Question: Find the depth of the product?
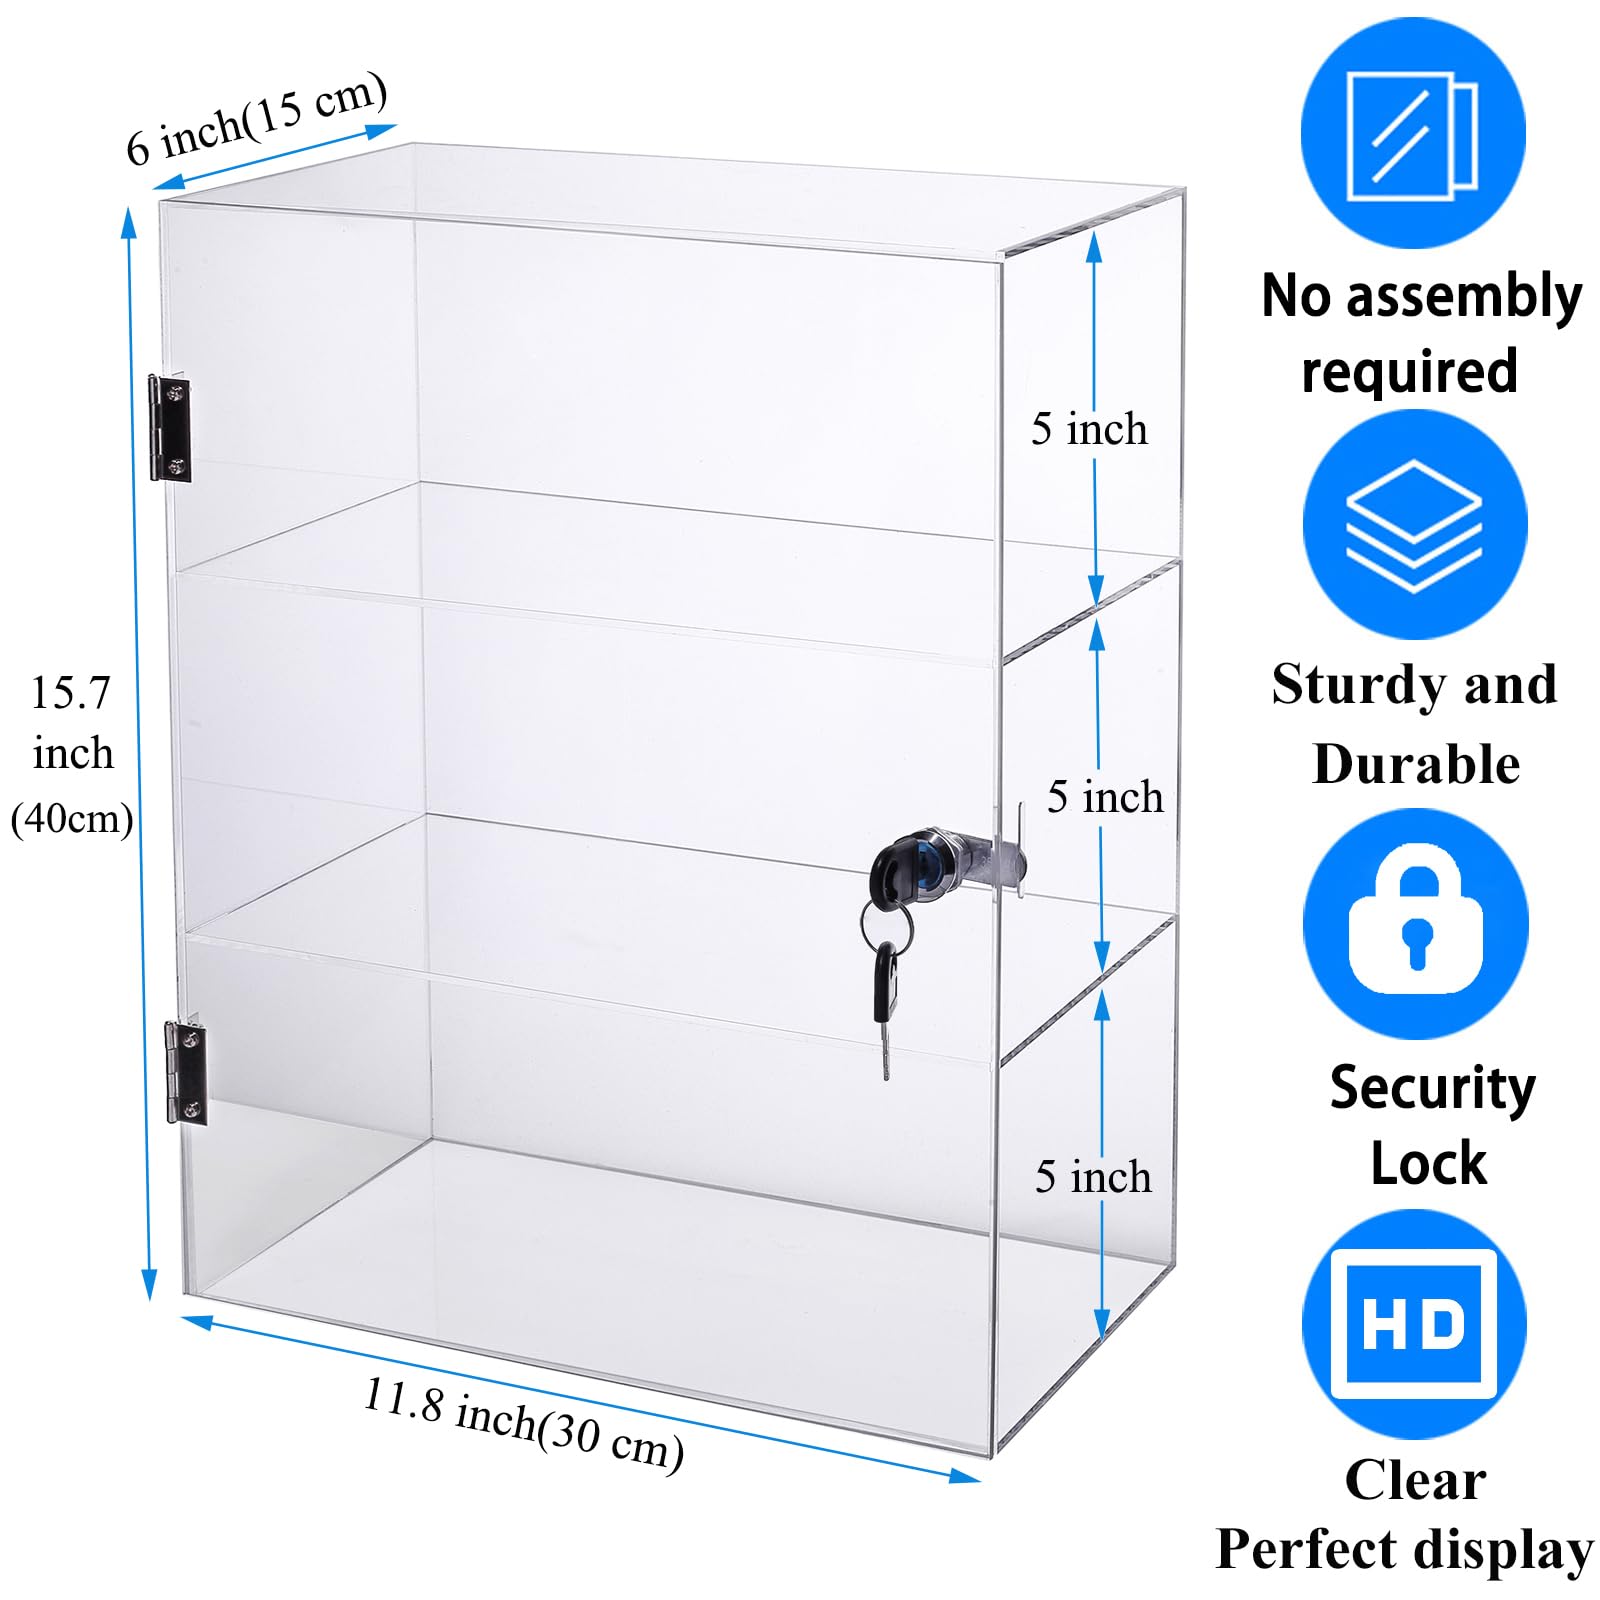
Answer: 11.8 inch